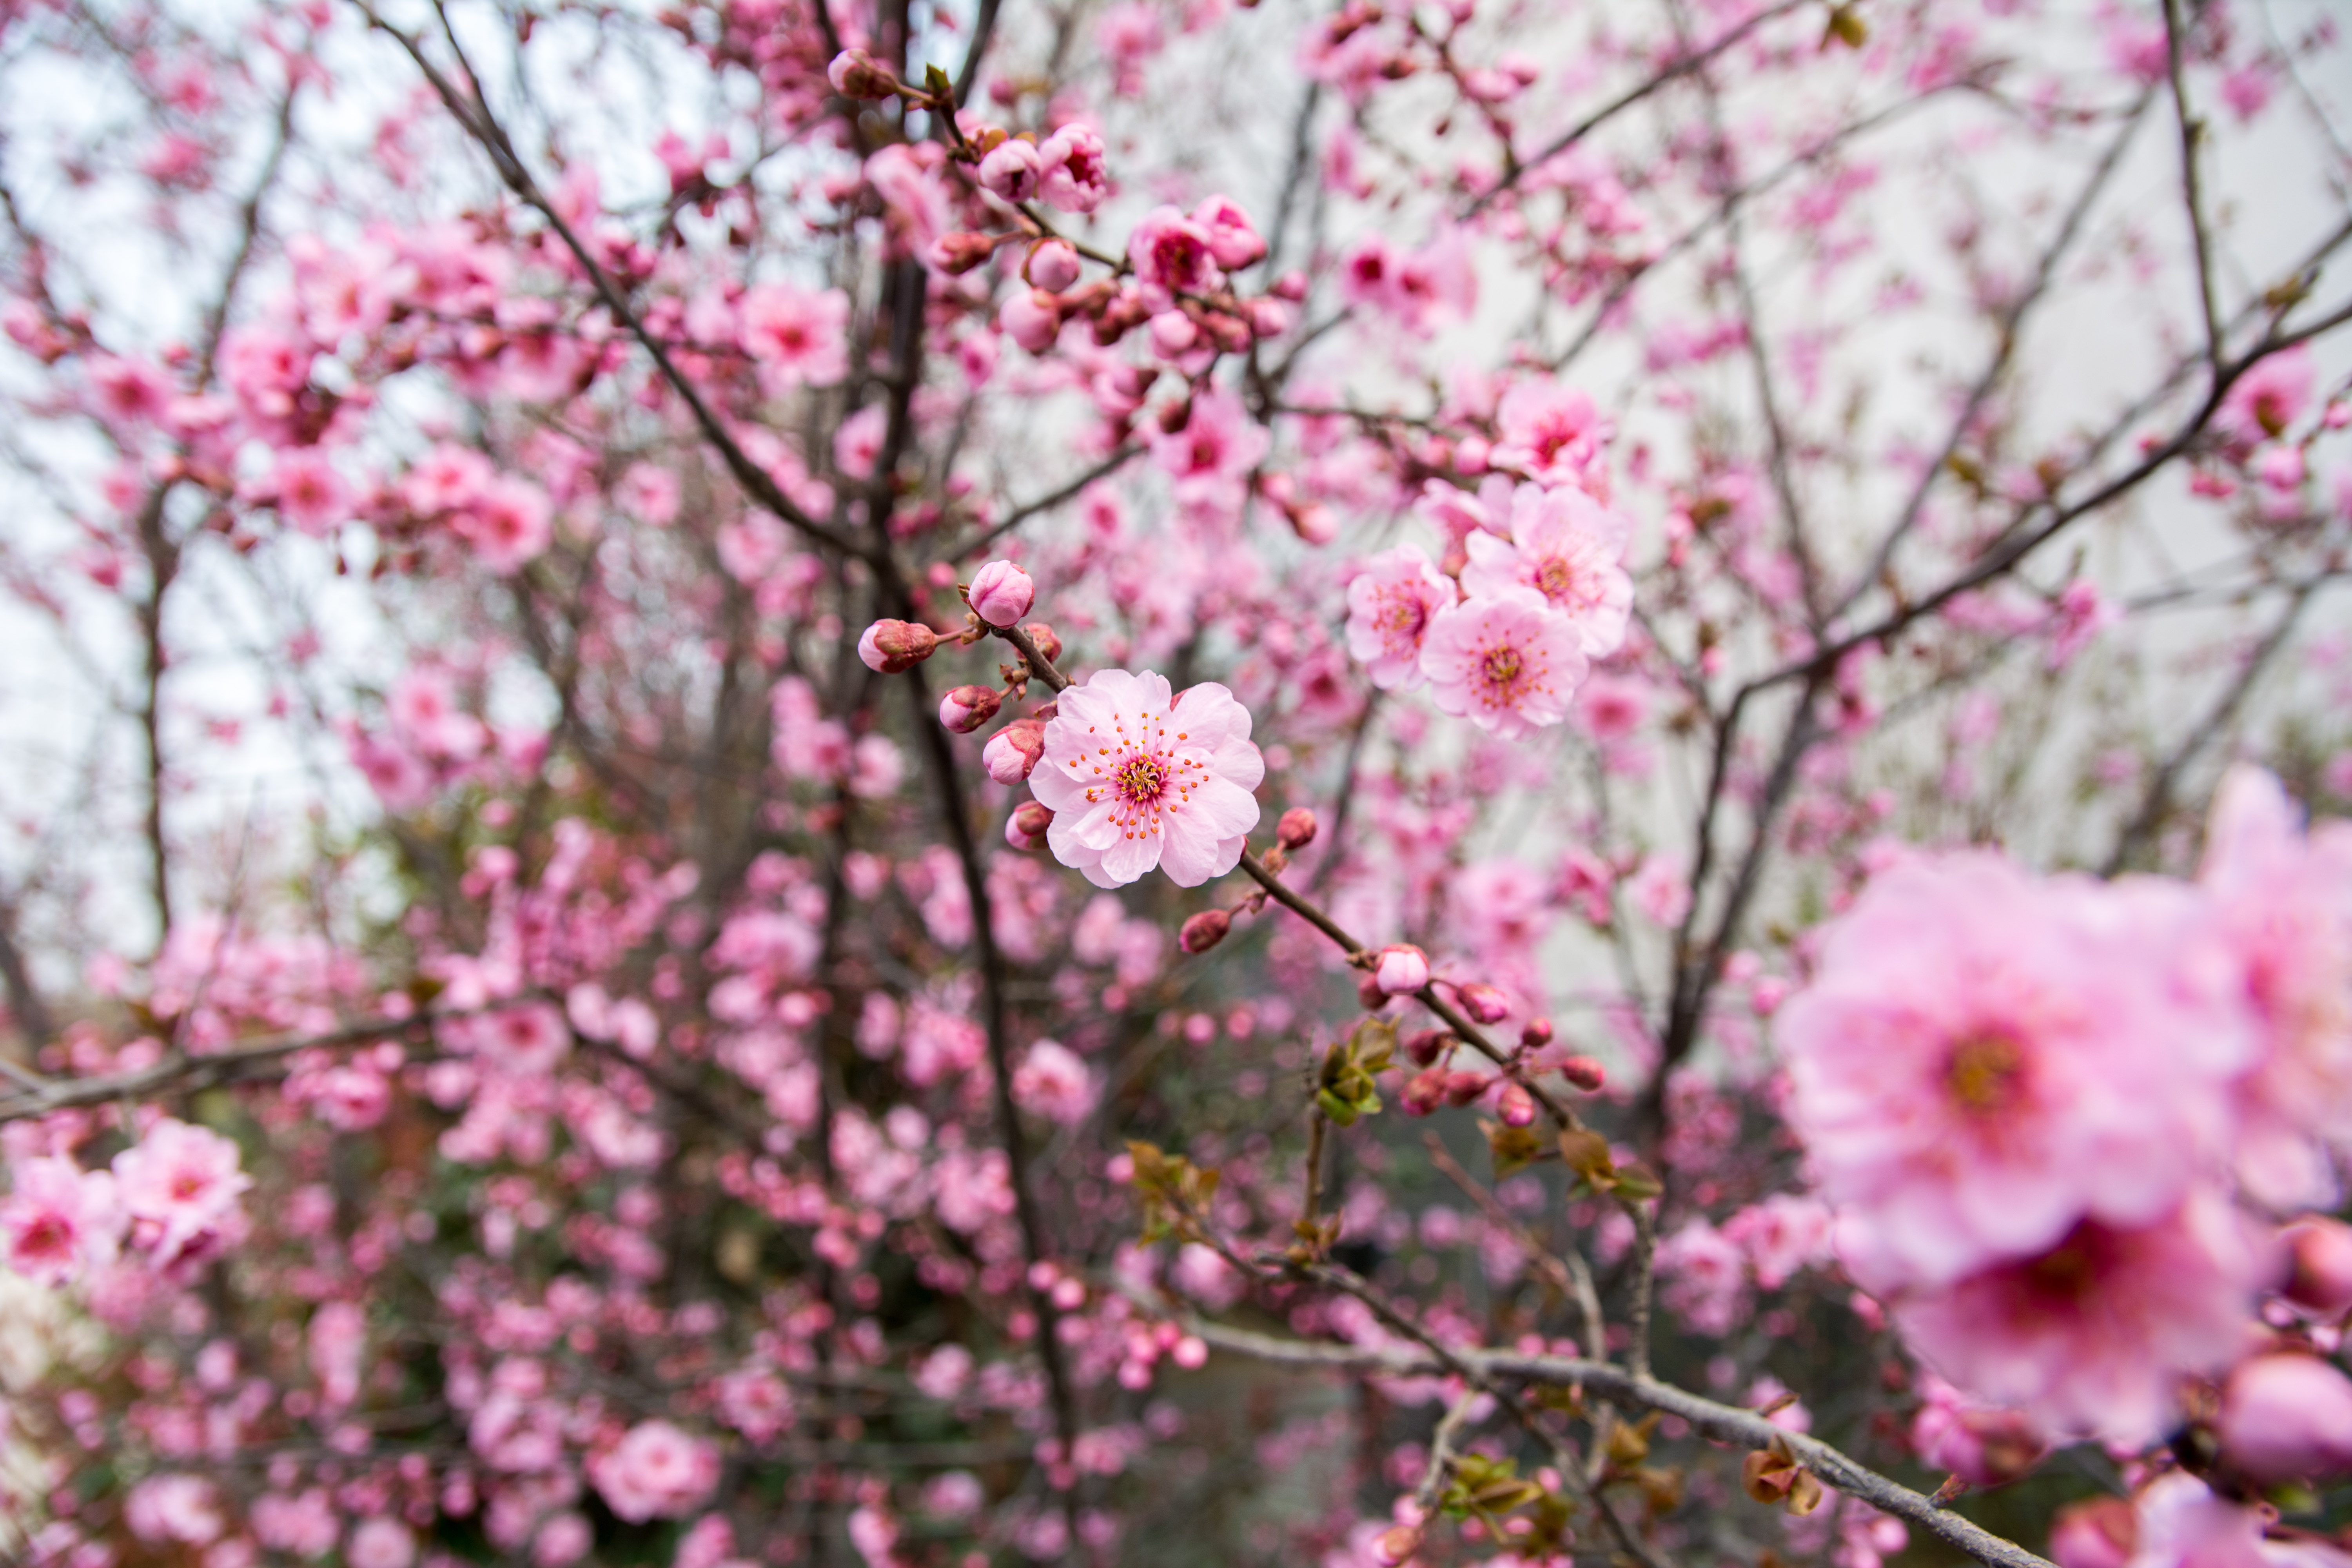
branch, blossom, plant, flower, petal, spring, produce, pink, cherry blossom, red flowers, plum blossom, flowering plant, land plant